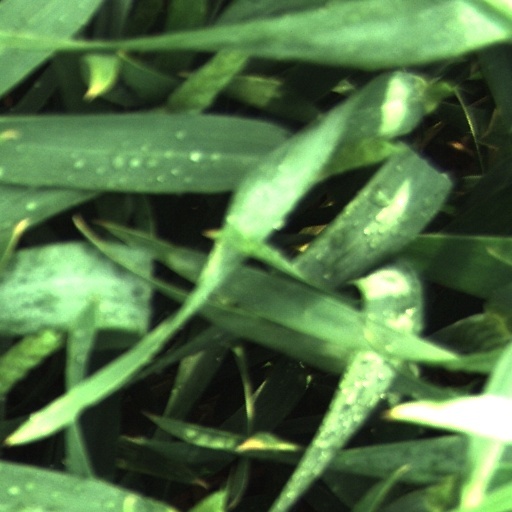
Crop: wheat